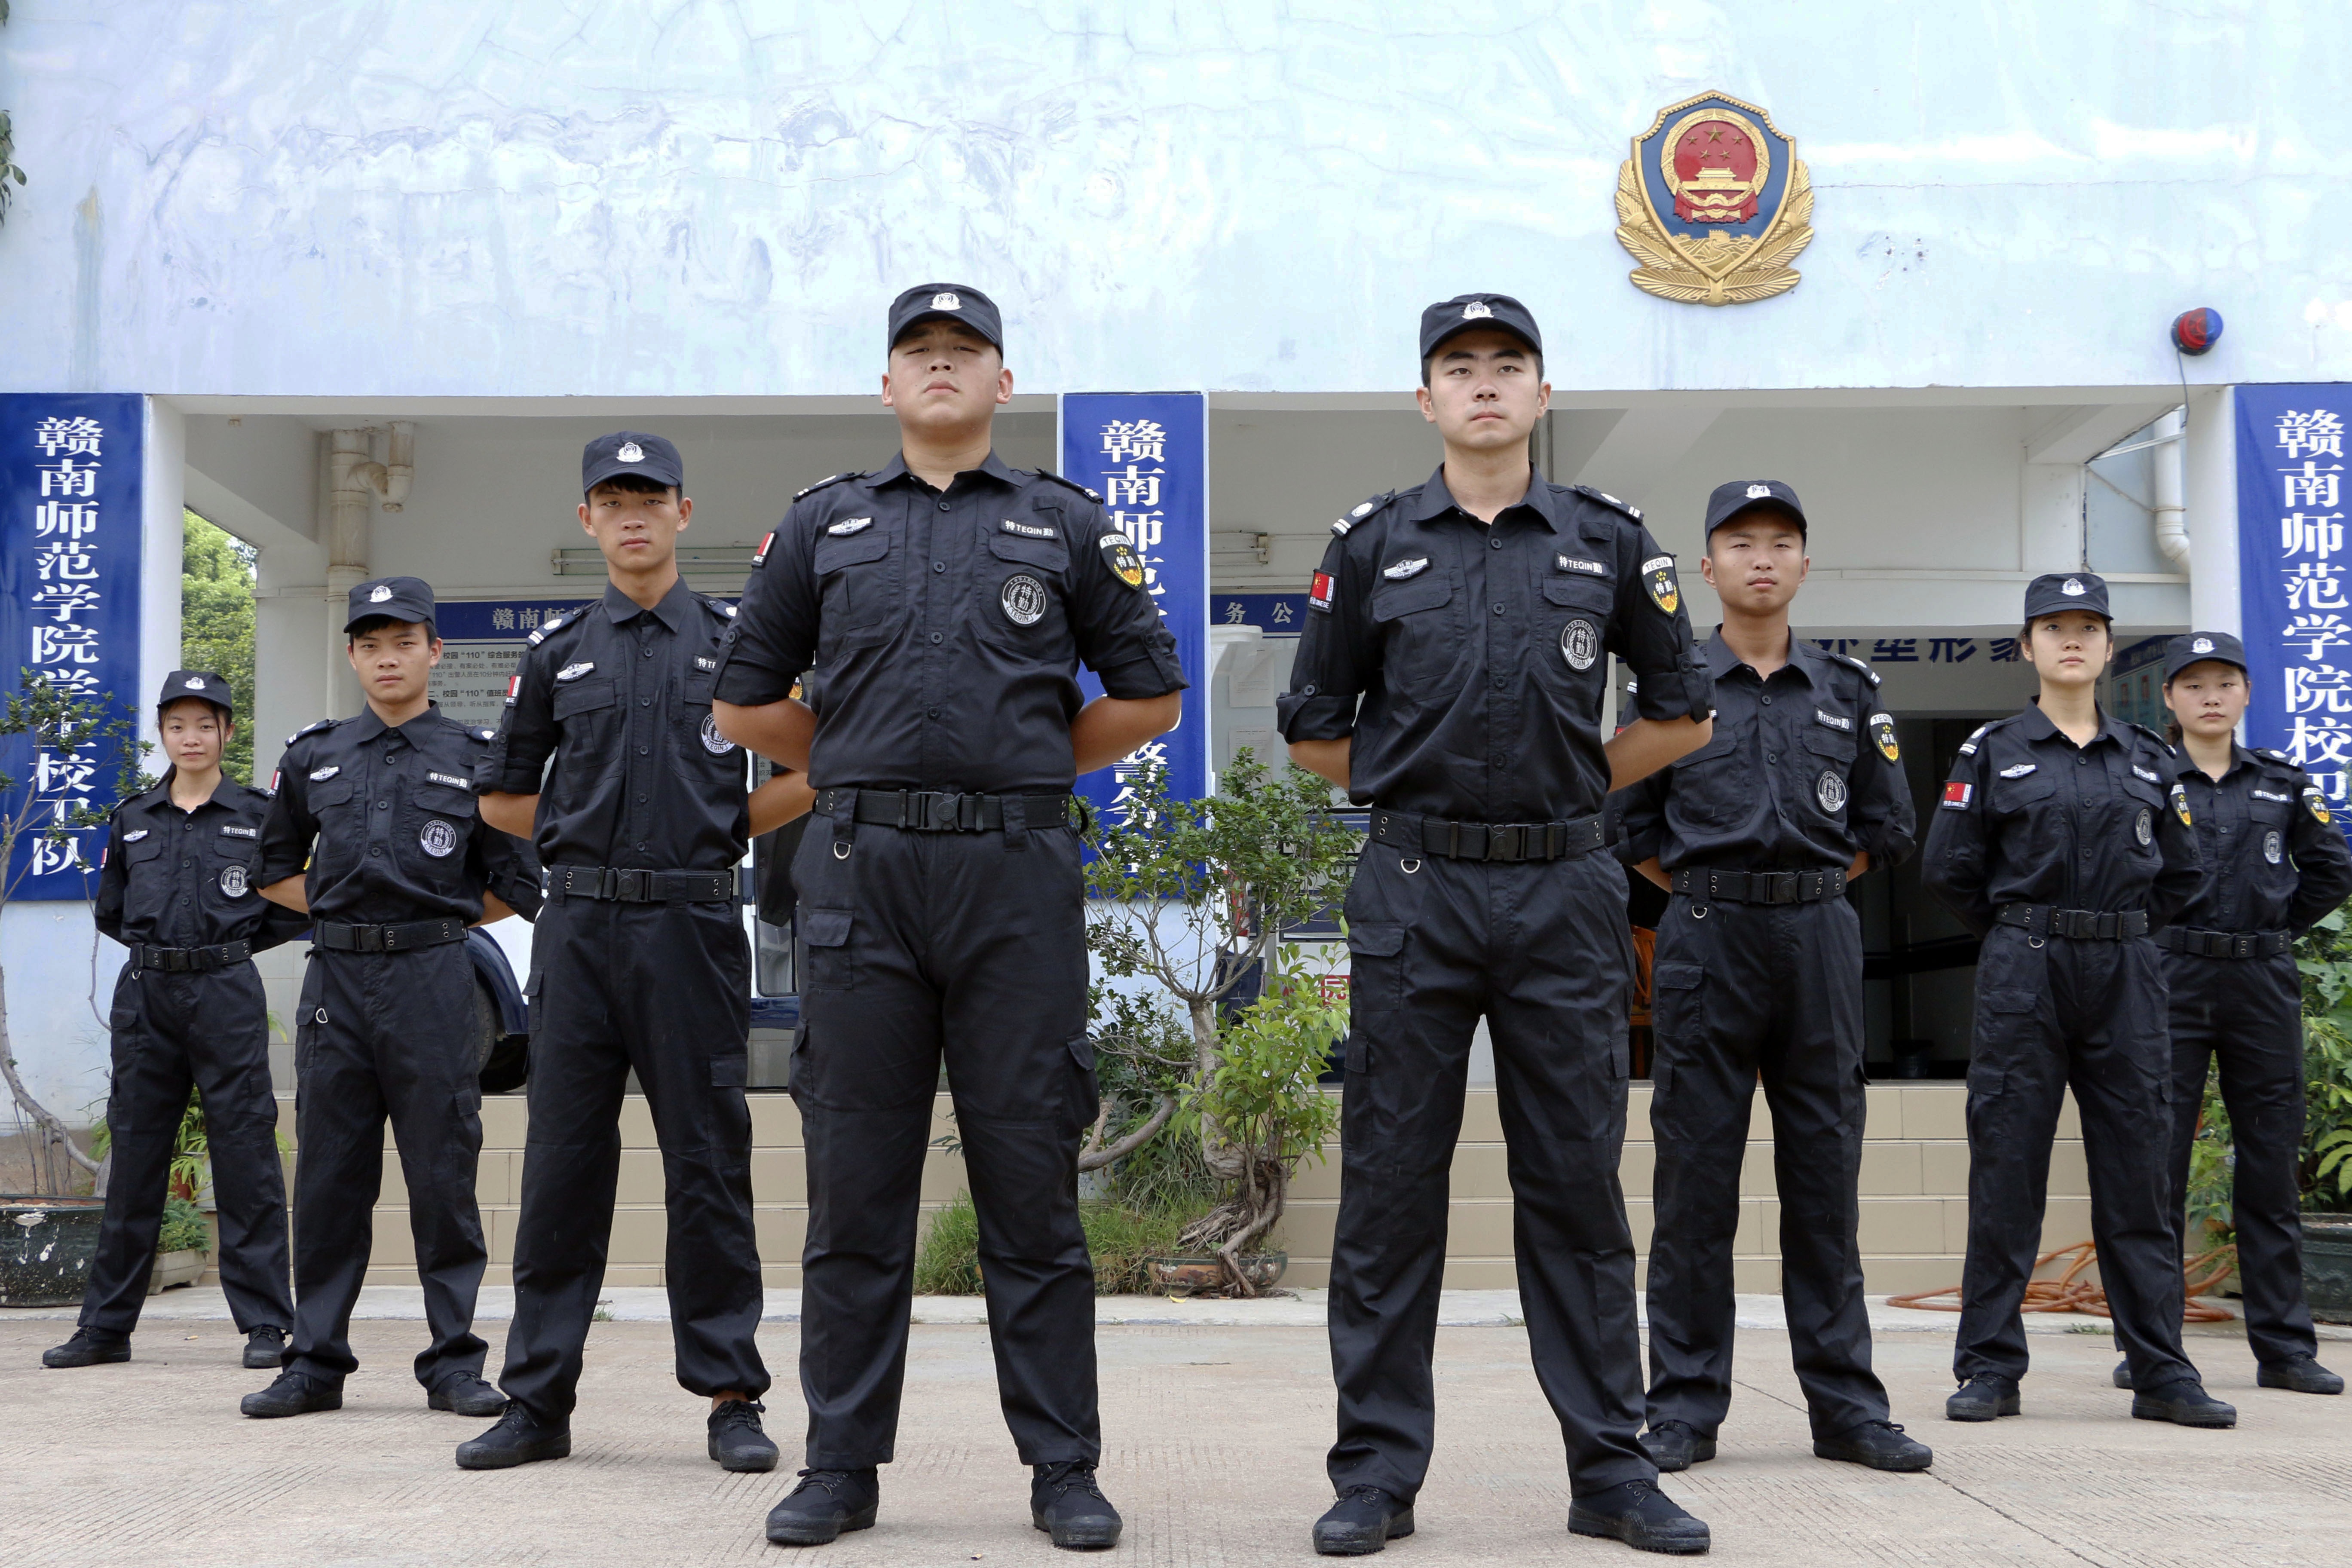
person, military, soldier, army, profession, police, official, marching, troop, staff, air force, police officer, military police, military officer, military person, jiangxi normal, xiaowei dui, campus safety